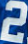
Number: 2